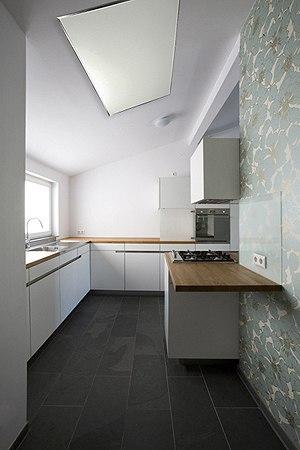
Radiateur infrarouge montage au plafond
Le chauffage infrarouge est un système de chauffage qui envoie des rayons infrarouges longs. Ceux-ci ont une action chauffante et sans danger sur l'Homme comme sur les matières. Différents systèmes de chauffages existent aujourd'hui. Il existe des radiateurs infrarouges qui sont des composants techniques ou des appareils destinés à transformer la plus grande partie possible de l’énergie qui leur est fournie en chaleur et à la diffuser par l’intermédiaire d’une surface radiante. Existent aussi des films chauffants infrarouges pour une pose en plancher chauffant, mur chauffant ou plafond chauffant.